Peters Mountain Wilderness

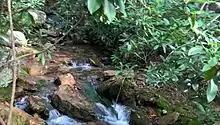
Pine Swamp Branch in Peters Mountain Wilderness

Peters Mountain straddles the Virginia - West Virginia state line. It is a long, rugged ridge extending from the New River on the South, through Monroe County, West Virginia and into Alleghany County, Virginia. The elevation ranges from about 2000 feet near the southern boundary on Big Stony Creek to 3956 feet on the ridge near Pine Swamp Ridge. The northern boundary of the wilderness is the ridge of Peters Mountain. Pine Swamp Ridge defines the central region of Peters Mountain and marks the watershed between Pine Swamp Branch and Dismal Branch. Foster Knob is a mid-slope outlier with good views down Stony Creek. The ridge crest is capped with weather resistant sandstone with many rock outcrops.